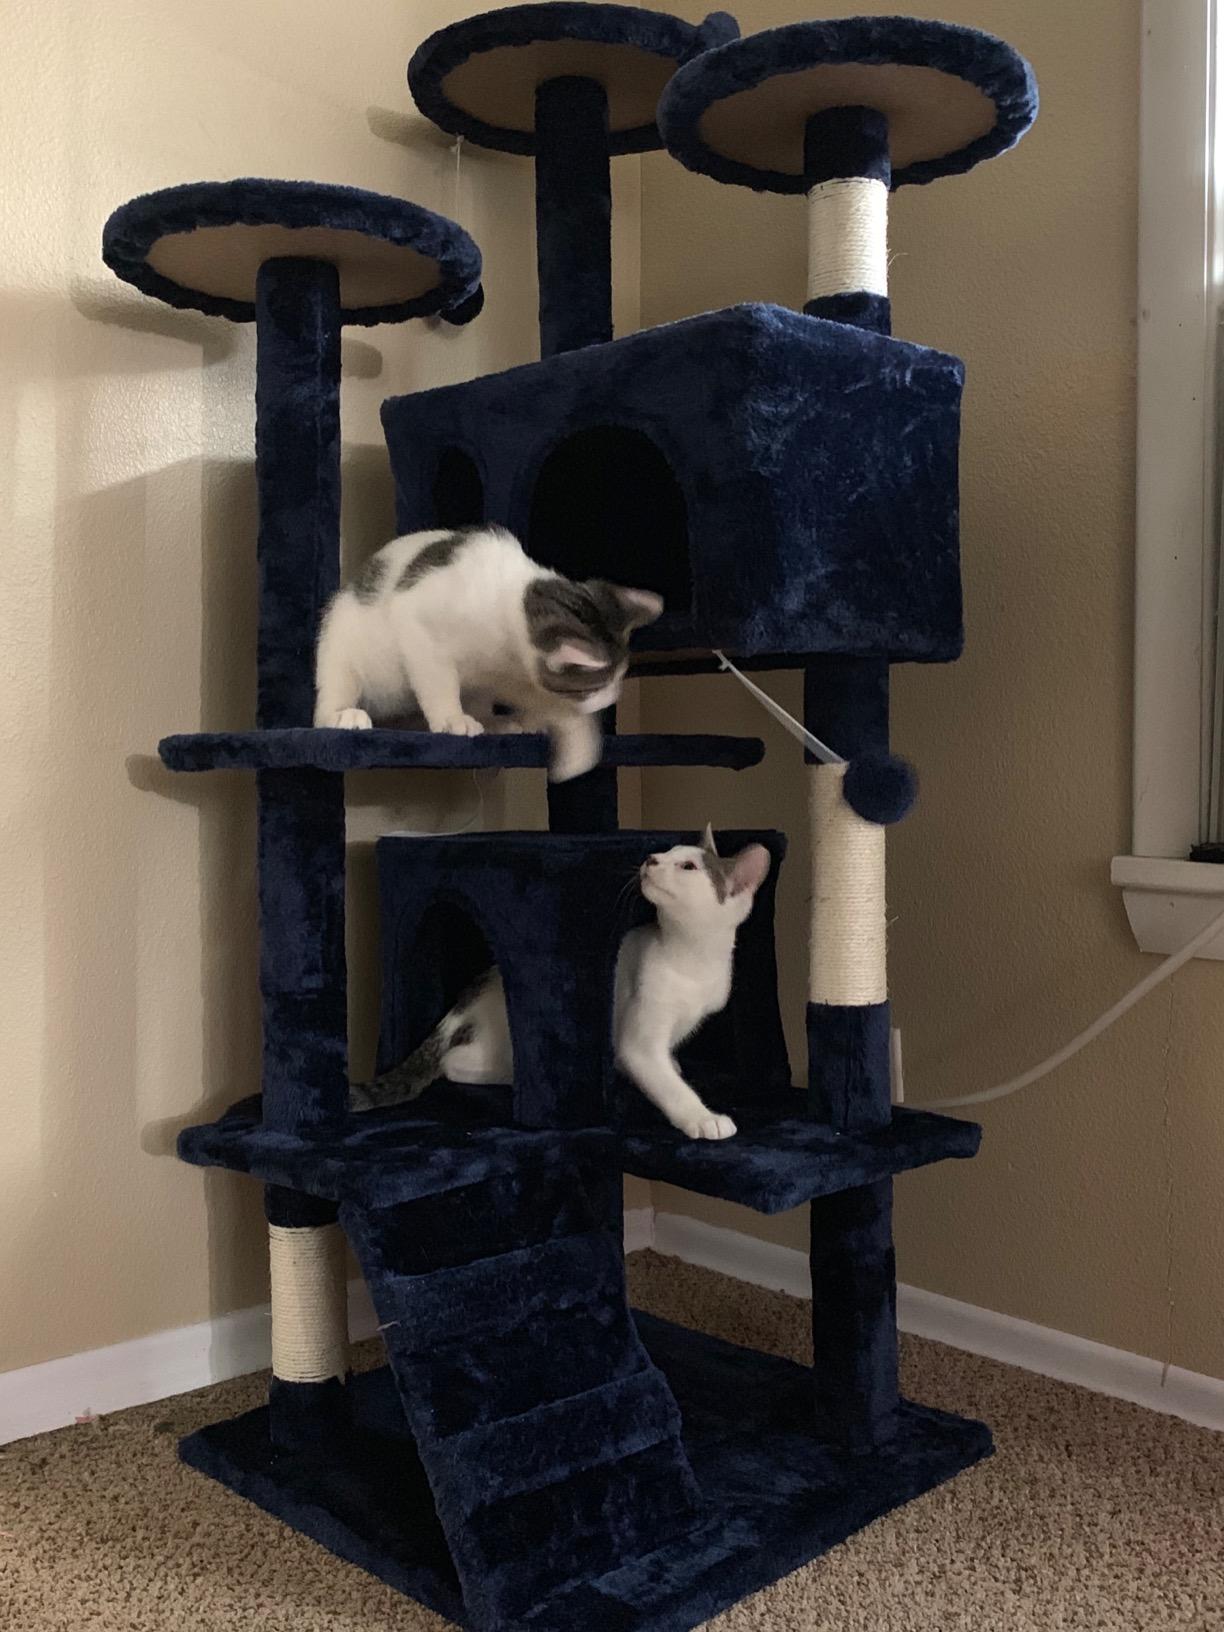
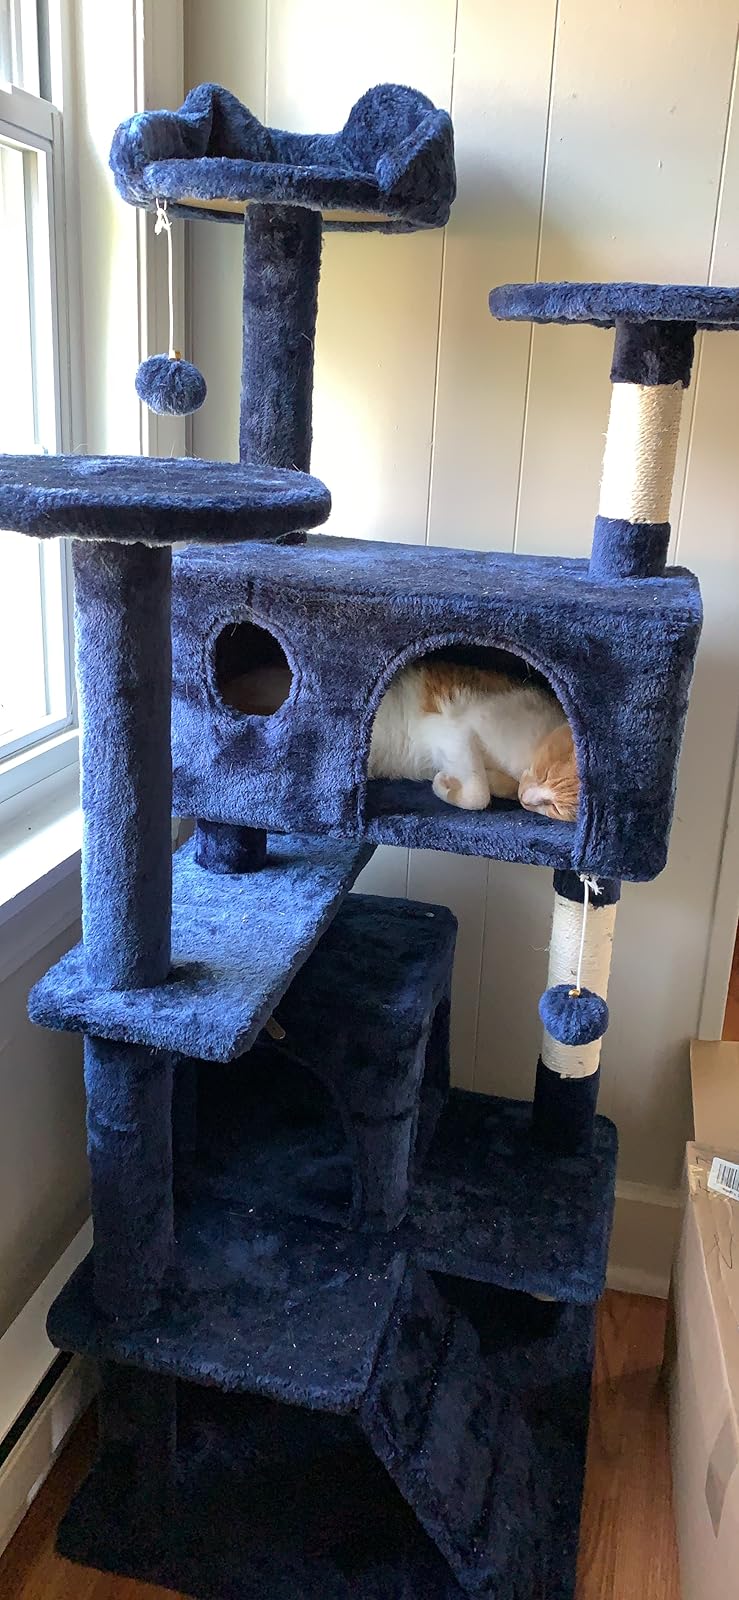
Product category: items_cat tree
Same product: yes